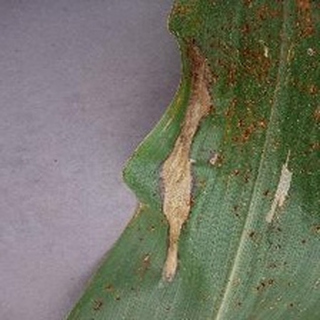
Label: corn_northern_leaf_blight